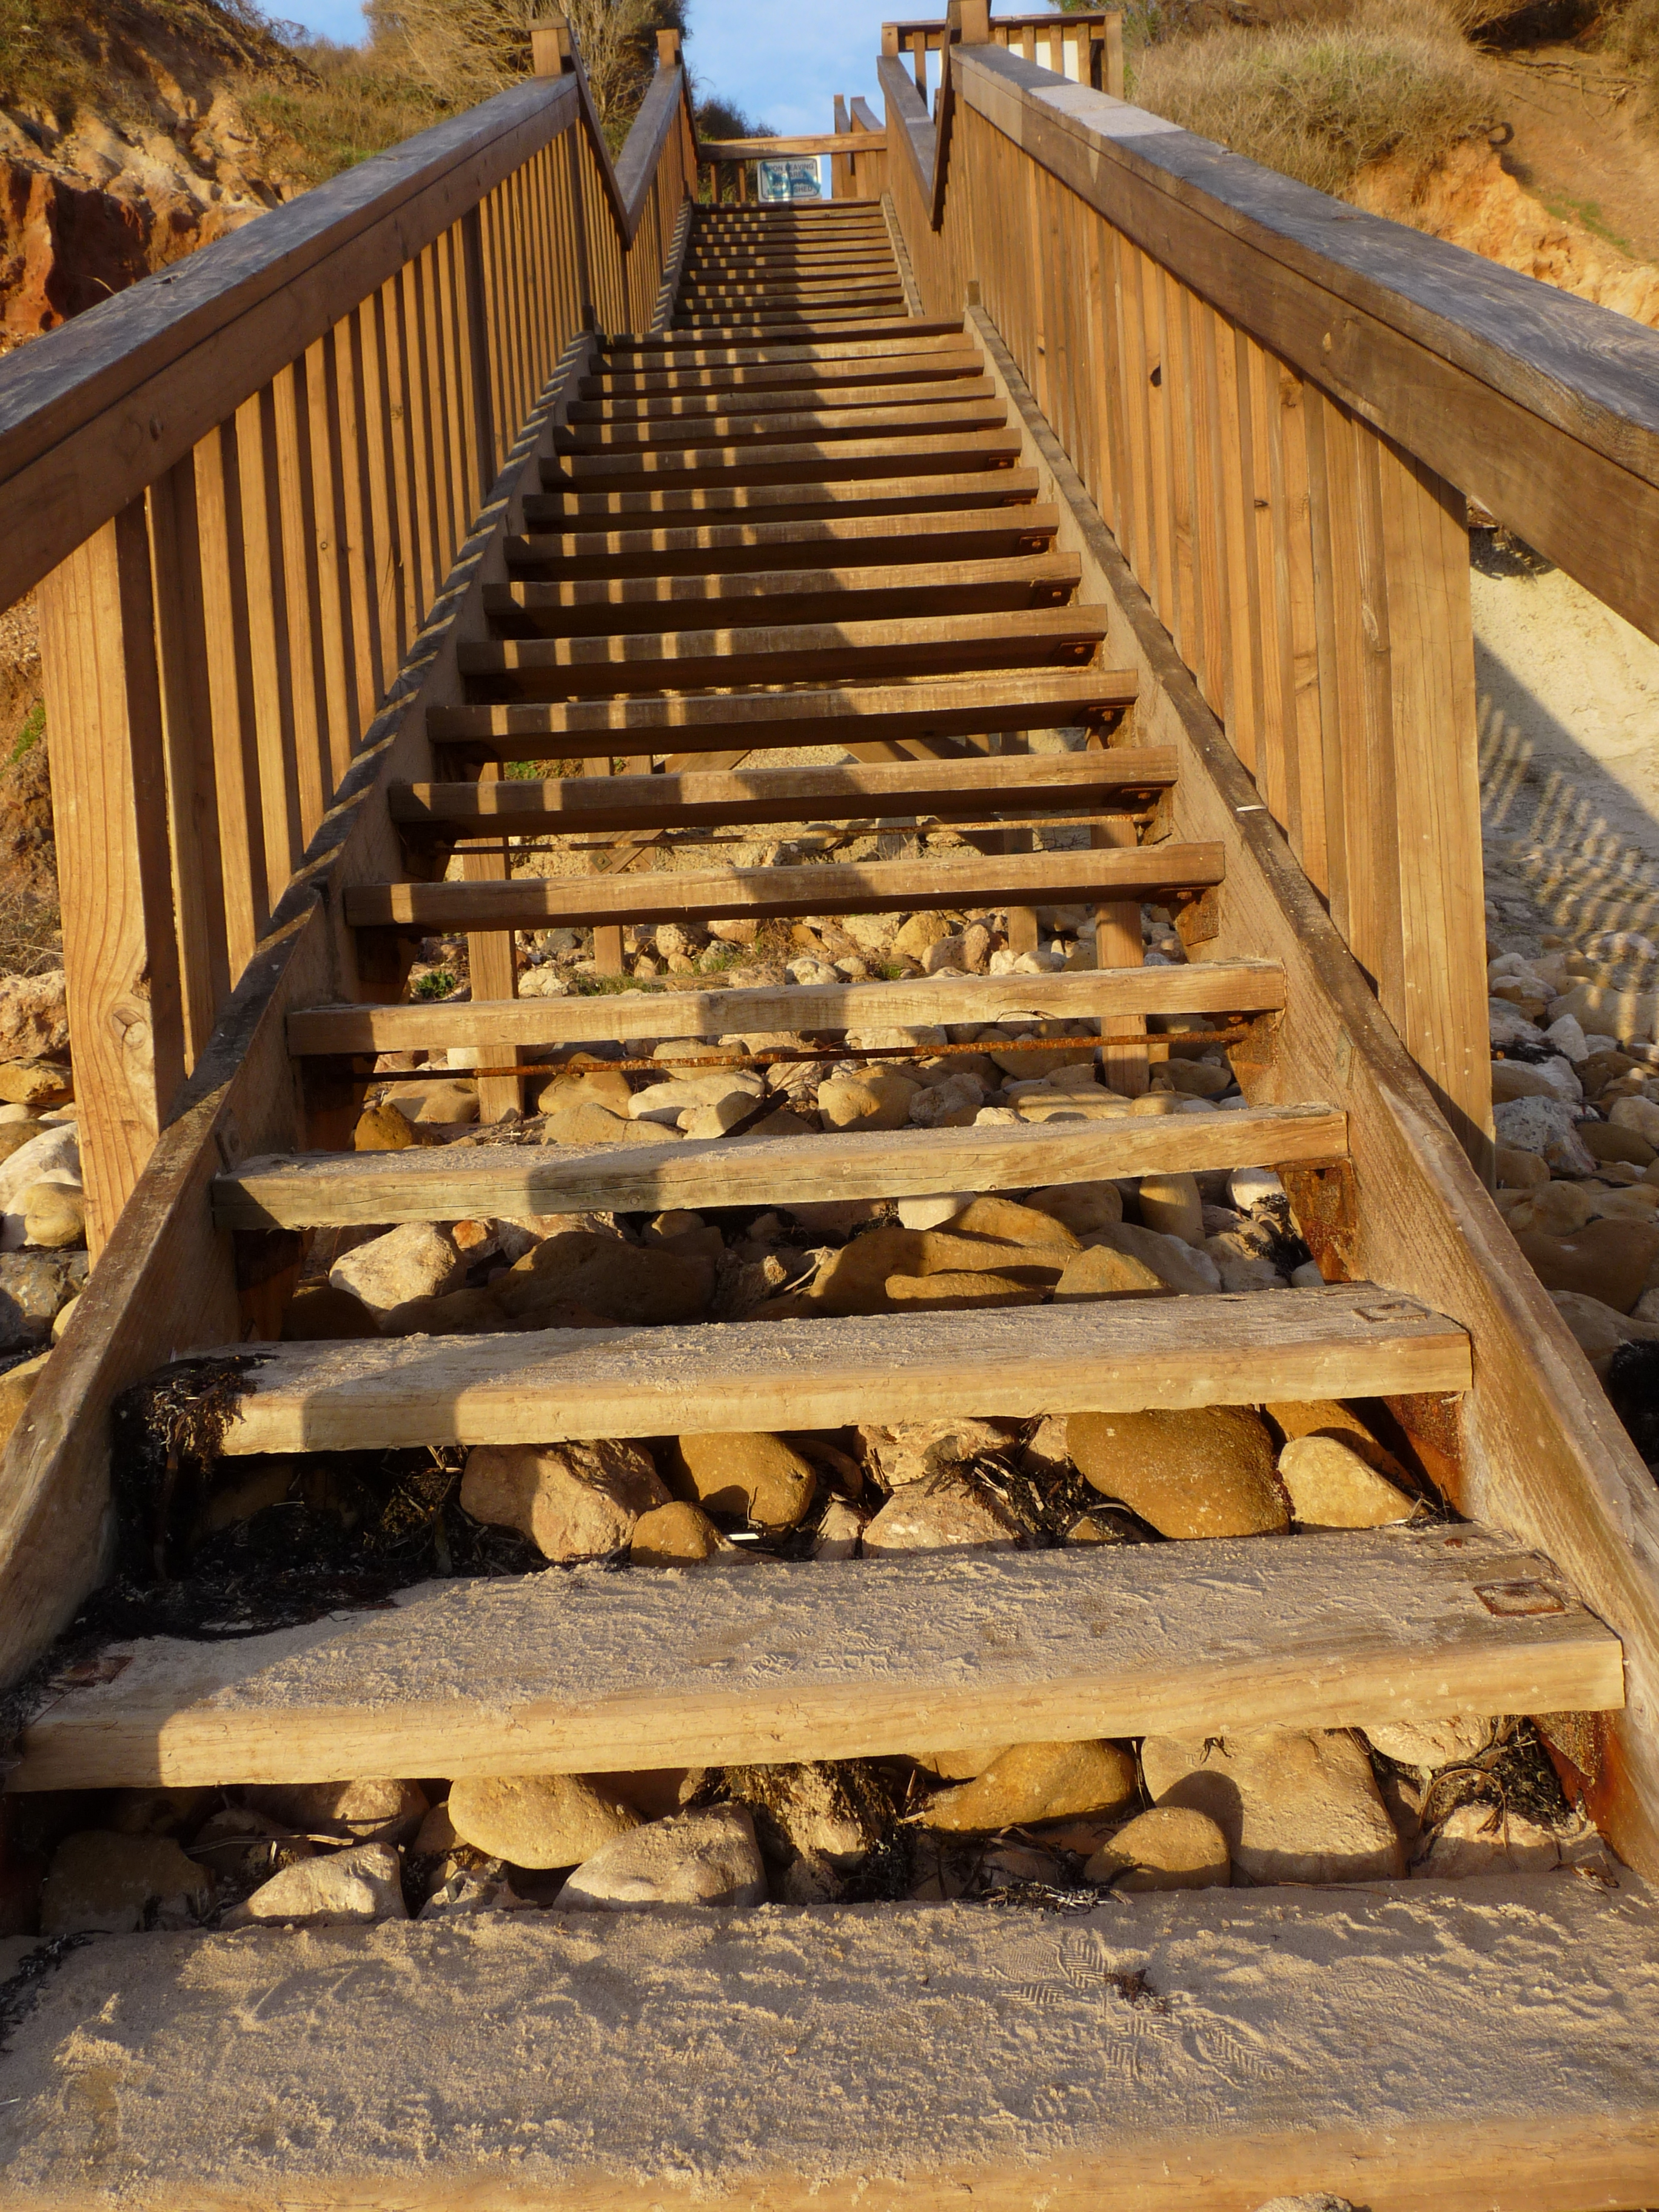
wood, track, bridge, beam, lumber, stairs, adelaide, 2010, outdoor structure